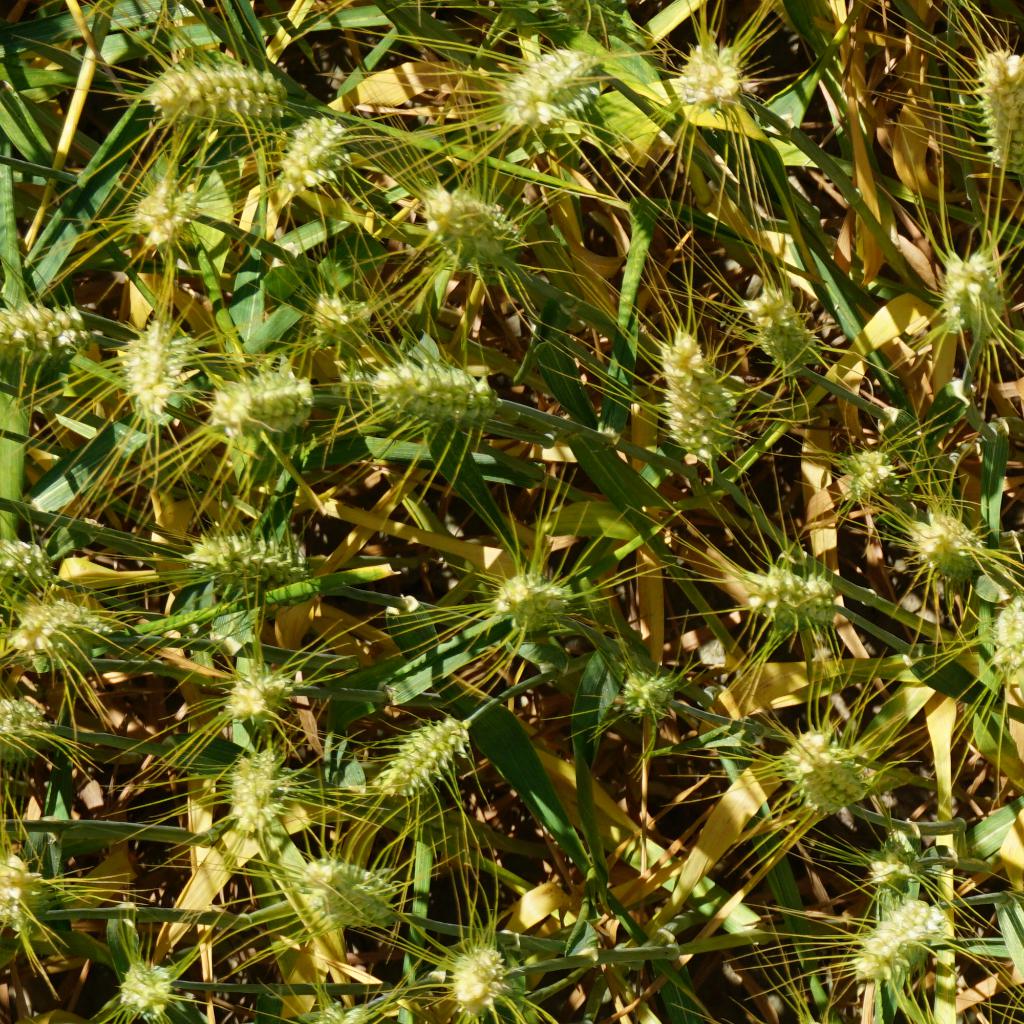
Country: France
Location: Gréoux
Wheat development stage: Filling - Ripening